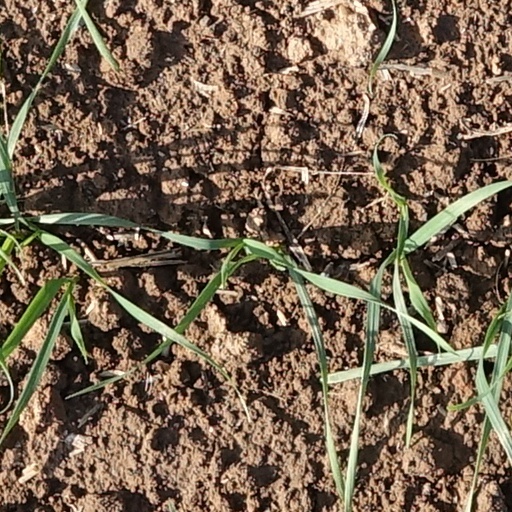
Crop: wheat